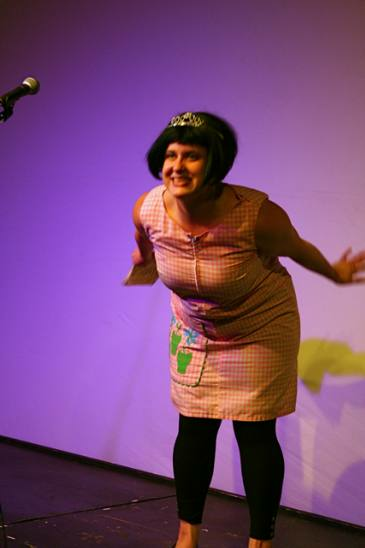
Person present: Yes